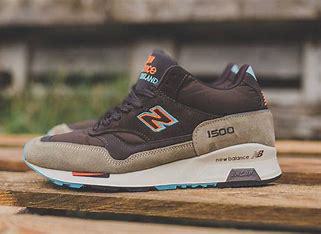
Brand: New
Model: Balance 1500